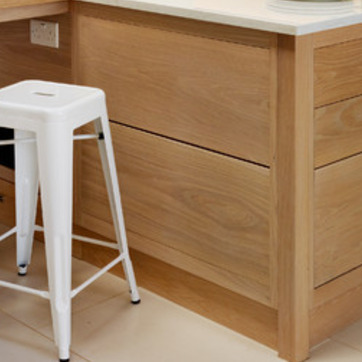
Material: wood